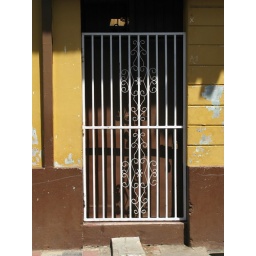
door in a street